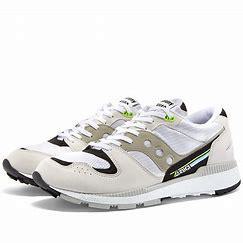
Brand: Saucony
Model: Azura